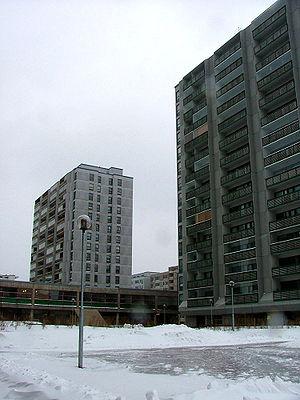
Merihaka est une zone résidentielle du quartier de Sörnäinen à Helsinki en Finlande.